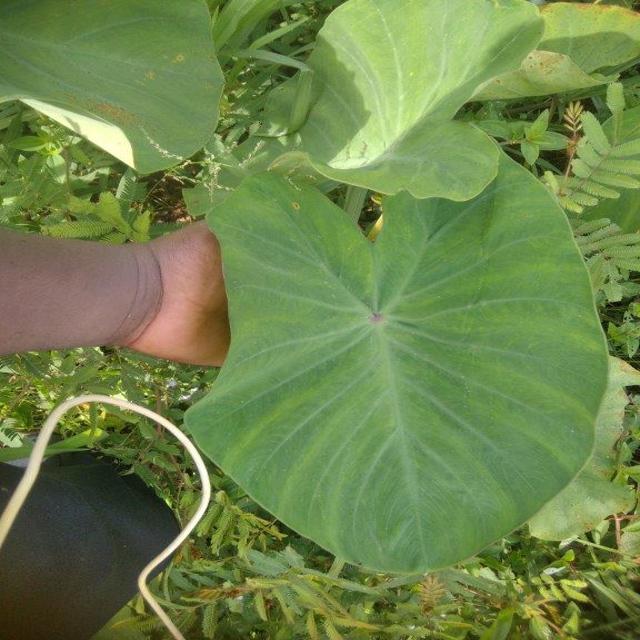
Label: Healthy